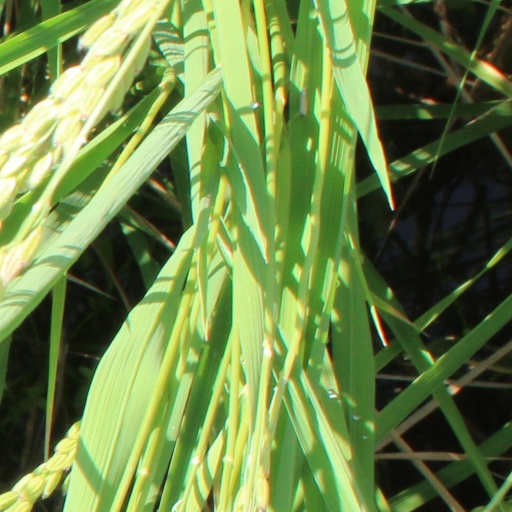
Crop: rice